Eugenio Fascetti

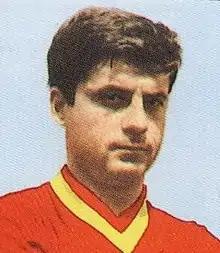
Fascetti with Messina

Eugenio Fascetti (born 23 October 1938) is an Italian professional football coach and a former player, who played as a midfielder.